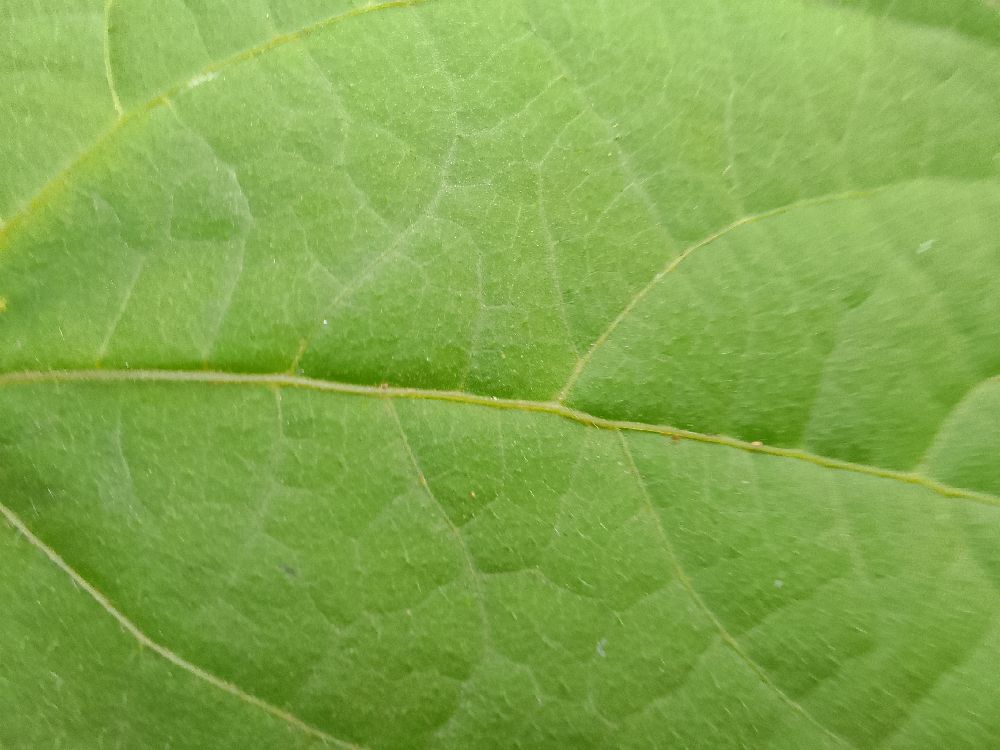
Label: healthy